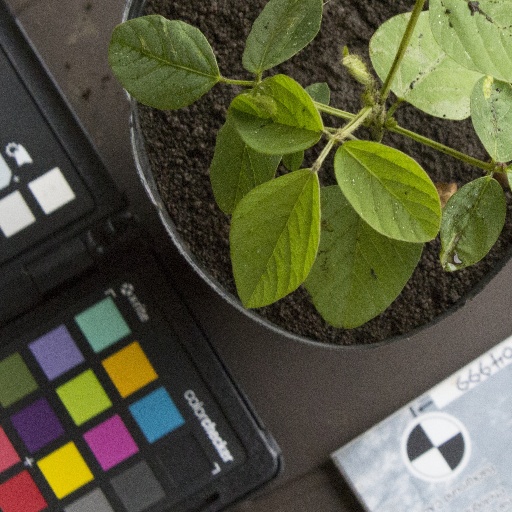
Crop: soybean